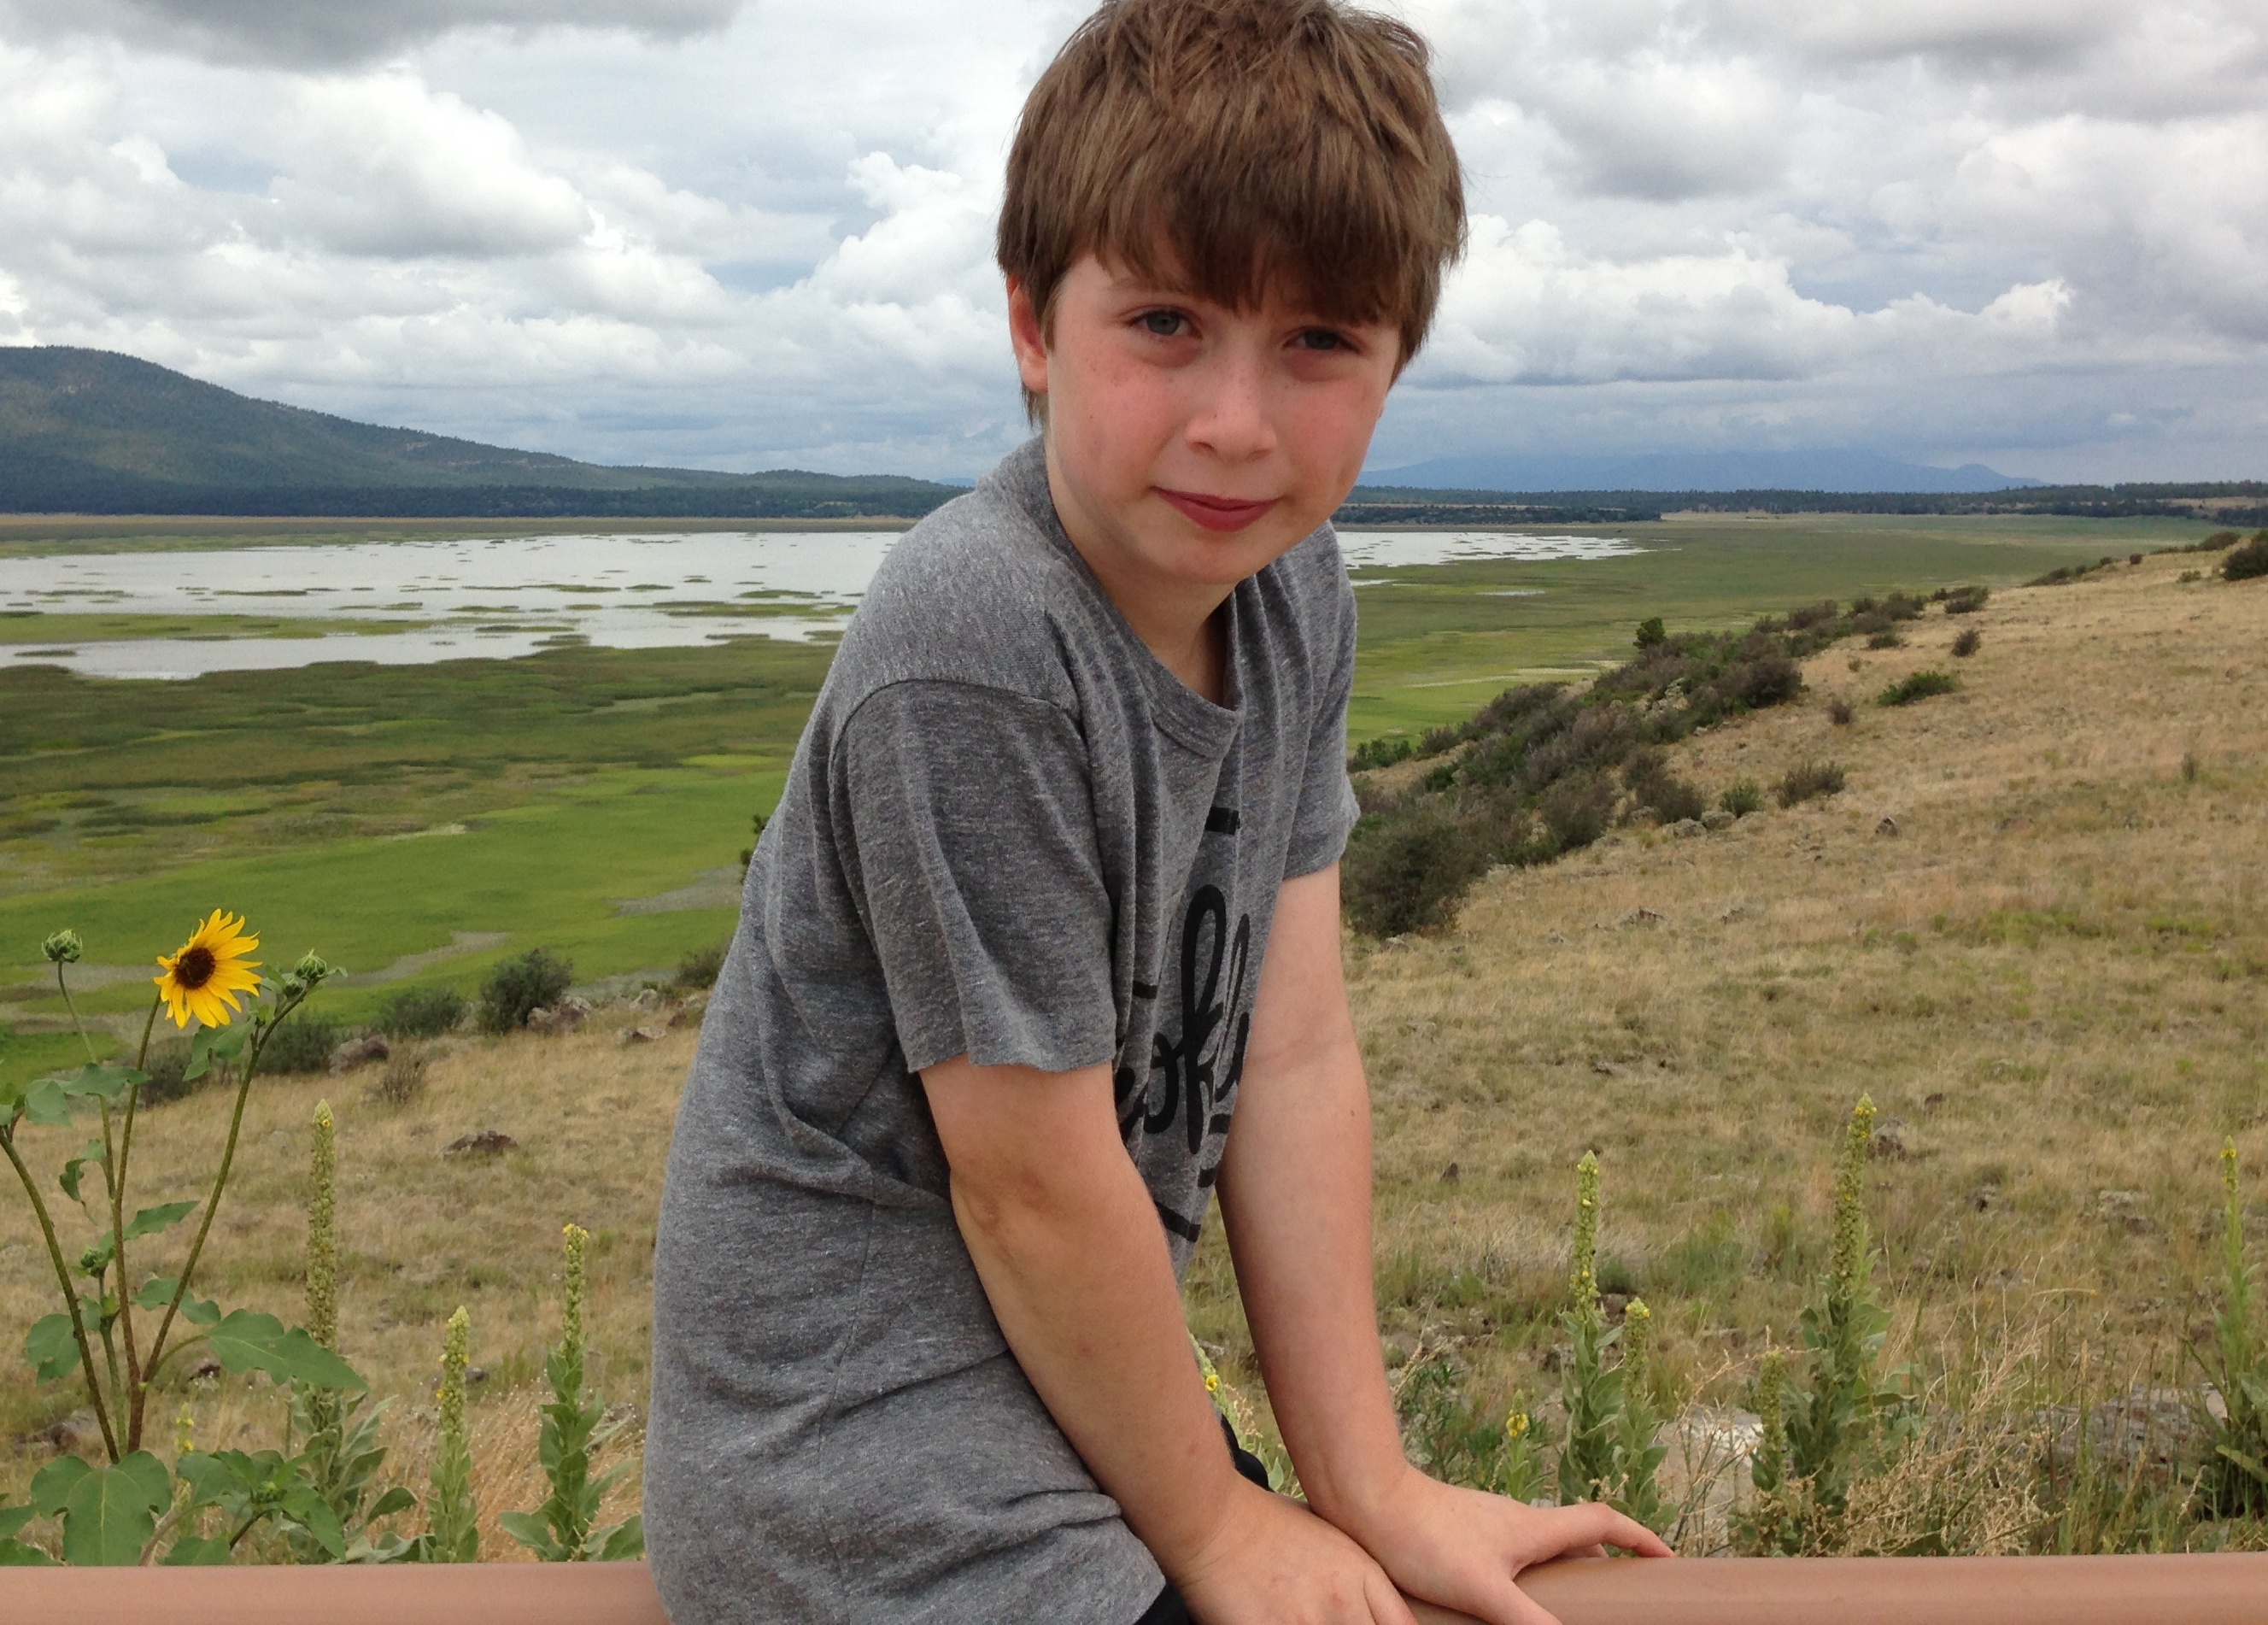
sea, coast, grass, sand, adventure, vacation, male, child, 2013365